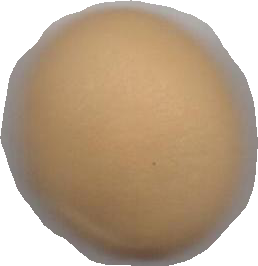
Variety: Grobogan